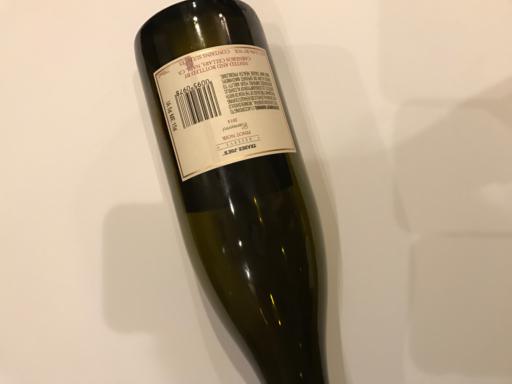
Label: glass